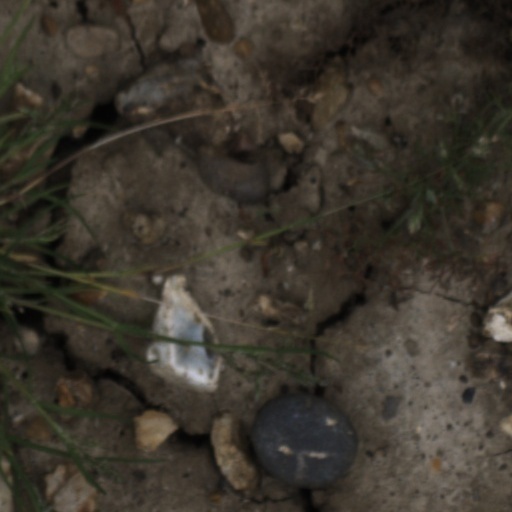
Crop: wheat